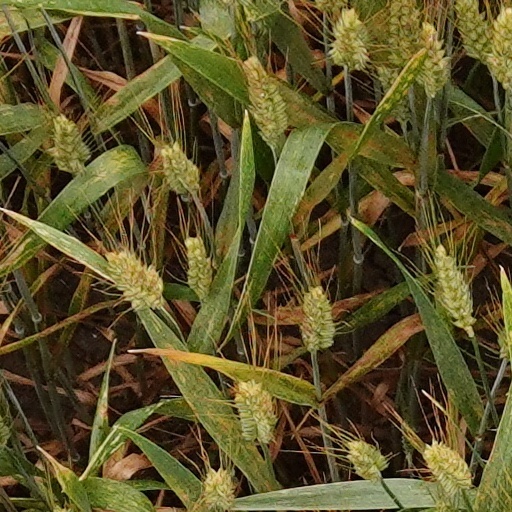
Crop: wheat